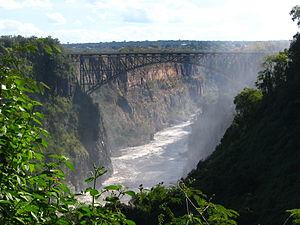
La fédération de Rhodésie et du Nyassaland ou fédération d'Afrique centrale regroupait les colonies du Nyassaland, de Rhodésie du Nord et de Rhodésie du Sud. Elle constituait une expérimentation coloniale mise au point par le Royaume-Uni pour développer économiquement cette région d'Afrique australe et retarder les volontés indépendantistes des Africains.